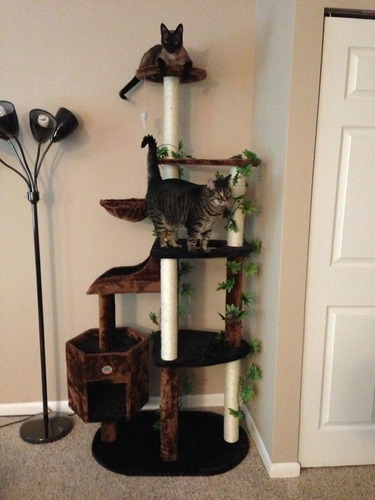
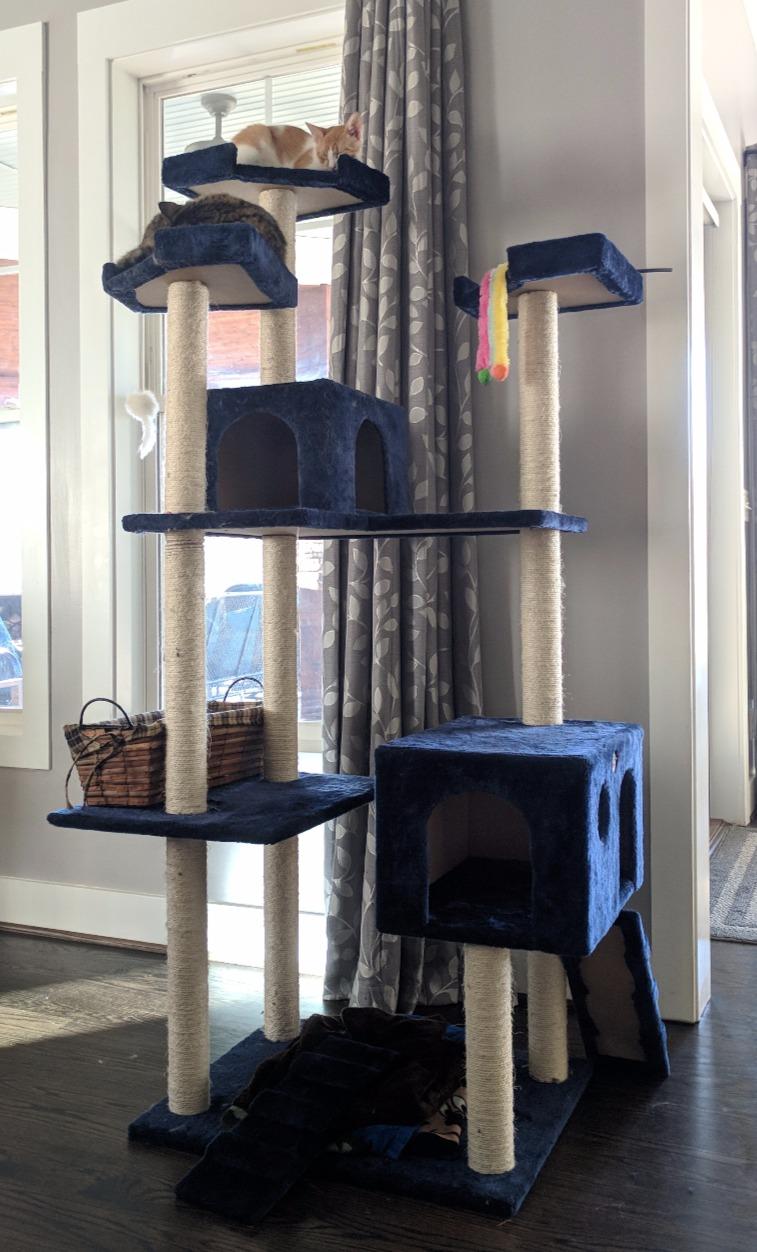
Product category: items_cat tree
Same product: no